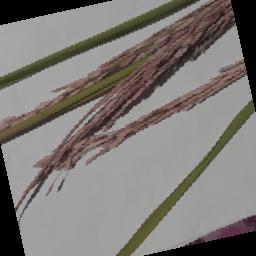
Label: Rice___Neck_Blast